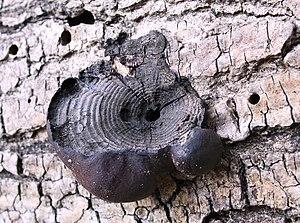
Daldinia concentrica, La Daldinie concentrique.
Daldinia concentrica, la Daldinie concentrique, est une espèce de champignons ascomycètes saproxylophages de la famille des Xylariaceae.